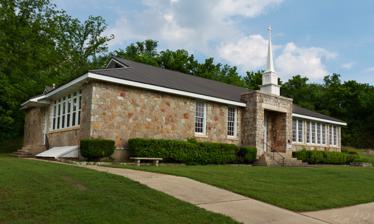
Building: Everton School
Country: United States of America
Year built: 1939
United States historic place Everton School U.S. National Register of Historic Places Location in Arkansas Show map of Arkansas Location in United States Show map of the United States Location Main St., Everton, Arkansas Coordinates 36°9′12″N 92°54′25″W / 36.15333°N 92.90694°W / 36.15333; -92.90694 Area less than one acre Built by Works Progress Administration Architectural style Bungalow/craftsman MPS Public Schools in the Ozarks MPS NRHP reference No. 92001205 Added to NRHP September 10, 1992 The Everton Methodist Church , formerly the Everton School , is located on Main Street in Everton, Arkansas .  Its building, a single-story stone structure with Craftsman styling, was built in 1939 with funding from the Works Progress Administration , and served as the local school from 1939 to 1959.  The building was listed on the National Register of Historic Places in 1992 for its role in the educational history of the area. See also National Register of Historic Places listings in Boone County, Arkansas References